Maude Adams

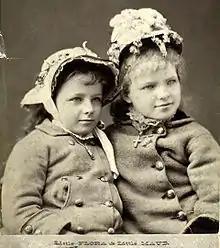
Adams (left) and Flora Walsh in "The Wandering Boys" in San Francisco, 1880

Adams was born in Salt Lake City, Utah Territory, the daughter of Asaneth Ann "Annie" (née Adams) and James Henry Kiskadden. Adams's mother was an actress, and her father had jobs working for a bank and in a mine. Little else is known about Adams's father, who died when she was young. James was not a Mormon, and Adams once wrote of her father as having been a "gentile". The surname "Kiskadden" is Scottish. On her mother's side, Adams's great-grandfather Platt Banker converted to Mormonism and moved his family to Missouri, where his daughter Julia married Barnabus Adams. Barnabus and Julia then migrated as part of the first company to enter the Salt Lake Valley with Brigham Young in 1847, where he cut timbers for the Salt Lake Tabernacle. Adams was also a descendant of "Mayflower" passenger John Howland.